La Rioja, Argentina

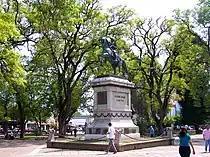
Monument to José de San Martín, in the Plaza 25 de Mayo.

It was founded in 1591 by Spanish conquistador, Juan Ramírez de Velasco.